Polish–Ukrainian War

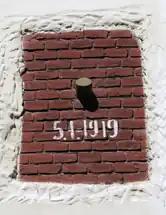
Shell from Polish–Ukrainian war 1918–1919 in Lviv, dated 5 January 1919.

On June 8, 1919, the Ukrainian forces under the new command of Oleksander Hrekov, a former general in the Russian army, started a counter-offensive, and after three weeks advanced to Hnyla Lypa and the upper Stryi river, defeating five Polish divisions. Although the Polish forces had been forced to withdraw, they were able to prevent their forces from collapsing and avoided being encircled and captured. Thus, in spite of their victories, the Ukrainian forces were unable to obtain significant amounts of arms and ammunition. By June 27 the Ukrainian forces had advanced 120 km. along the Dnister river and on another they had advanced 150 km, past the town of Brody. They came to within two days' march of Lviv.